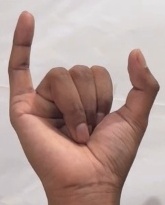
ASL sign: Y